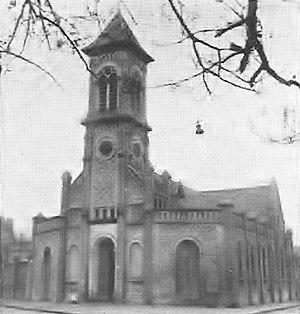
Eglise de la Faisanderie à Villeneuve-le-Roi (France)
Antoine Joseph Batut, né le 25 mars 1882 à Arcueil et mort le 10 février 1947 à Villeneuve-le-Roi est un prêtre séculier de l’ex-diocèse de Versailles dont le ministère se déroule dans deux paroisses : celle de la basilique Saint-Denys d'Argenteuil et celle de la Faisanderie de Villeneuve-le-Roi. Dans chacune d'elles il se consacre particulièrement à l'animation et la direction du patronage paroissial.